Minden

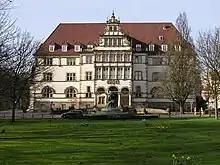
"Neue Regierung" (1906)

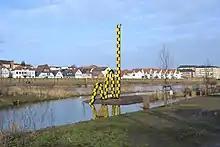
"Pegelschlange" (Gauge snake)

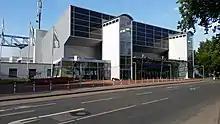
Kampa Hall

Minden Cathedral originally dates to the 11th century, the westwerk with its entrance façade built in Romanesque style, while the early Gothic nave and aisles date from the 13th Century. Most of the old buildings around the cathedral were severely destroyed by bombing during the Second World War. The cathedral was reconstructed by architect Werner March by 1957. The nearby town hall with its picturesque 13th century arcade is a complete postwar construction in its upper floors.